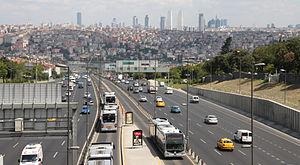
Metrobüs est un système de bus à haut niveau de service mis en place à Istanbul, en Turquie. Depuis l'ouverture de la première section en septembre 2007, le système a été progressivement étendu pour atteindre 50,5 km et 45 stations en 2018. D'autres prolongements sont actuellement en cours. L'appellation Metrobüs est une contraction des mots métro et autobus, suggérant une similitude de ce système de bus en site propre avec un mode lourd comme le métro.